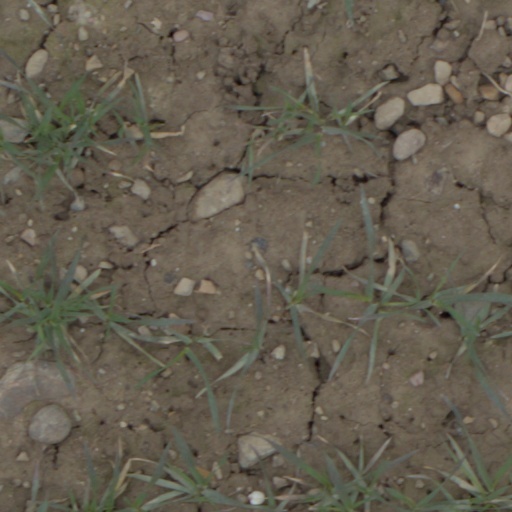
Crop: wheat